St Augustine's Church, Even Swindon

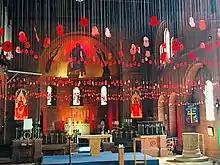
More than 1,000 poppies hanging in the church to commemorate the 100th anniversary of the Armistice in 2018

In what is thought to be a former church schoolroom built around 1873, the Rodbourne Cheney District Room became a mission chapel in the early 1880s within the parish of St Mary Rodbourne Cheney. The inventory records that the licence holding Divine Services was acquired on 2 April 1881. The earliest known record of a baptism dates from 1885.